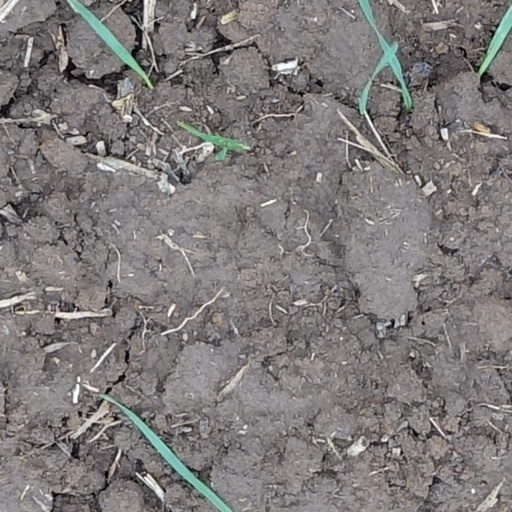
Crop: wheat